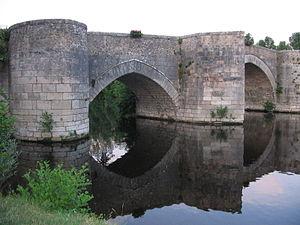
La liste des ponts médiévaux en France comprend tous les ponts construits entre 500 et 1500 de l'ère commune dans la France actuelle, qui inclut donc les régions qui ne faisaient pas partie de la France au Moyen Âge, telles que la Bourgogne, l'Alsace, la Lorraine et la Savoie. Avec les ponts romains qui subsistent, il existe plus ou moins 700 structures connues en France.
La Gartempe est une rivière française, qui coule dans les départements de la Creuse, de la Haute-Vienne, de l'Indre, d'Indre-et-Loire, et de la Vienne, en régions Centre-Val de Loire et Nouvelle-Aquitaine.